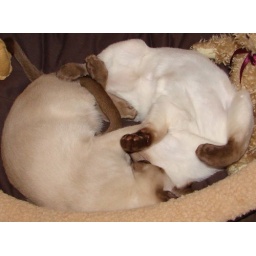
sleeping in their bed for a change